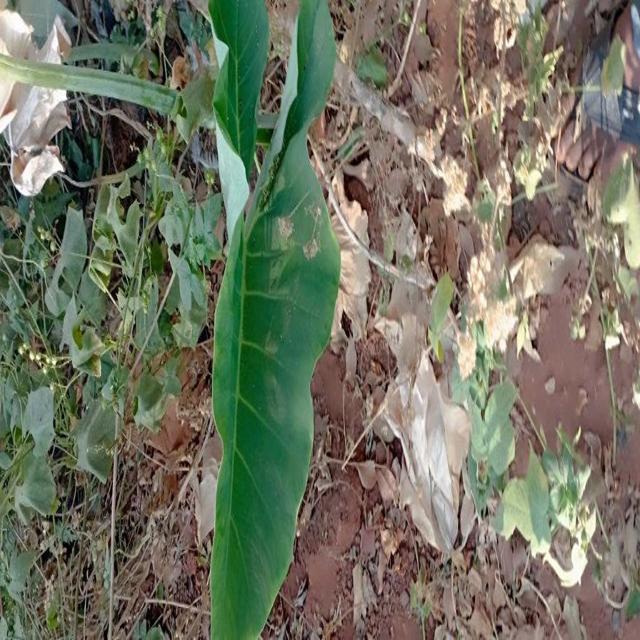
Label: Healthy